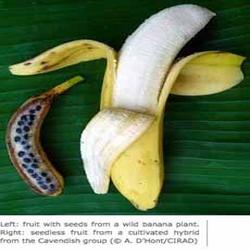
Label: Banana